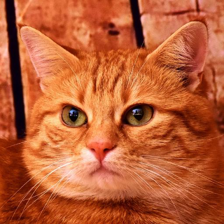
Label: animals